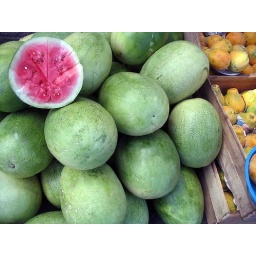
Watermelons at a local street market in Quito Ecuador